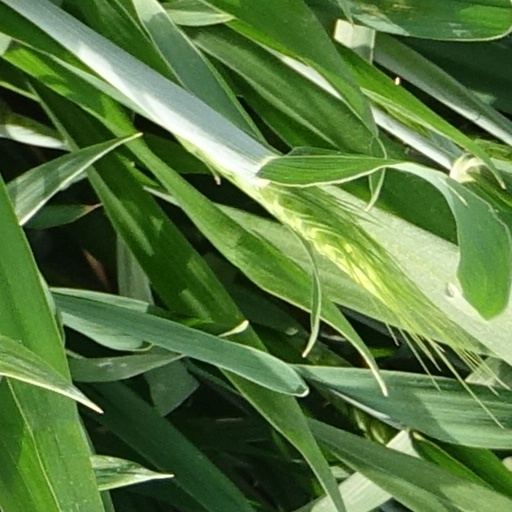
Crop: wheat